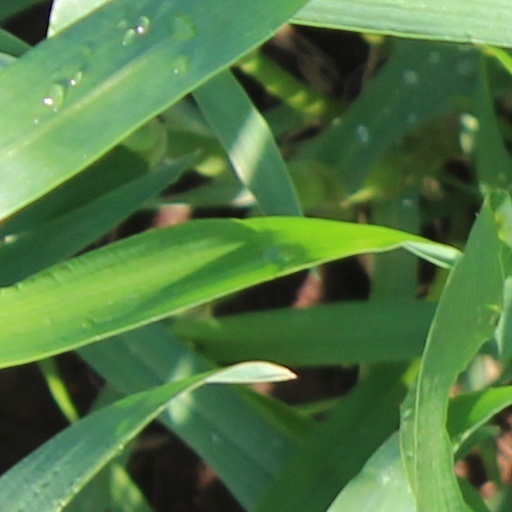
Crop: wheat